Imperial Way Faction

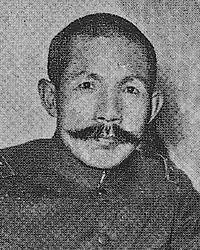
General Sadao Araki was regarded as the leader and primary philosopher of the "Kōdōha".

The Kōdōha or was a political faction in the Imperial Japanese Army active in the 1920s and 1930s. The "Kōdōha" sought to establish a military government that promoted totalitarian, militaristic and aggressive imperialist ideals, and was largely supported by junior officers. The radical "Kōdōha" rivaled the moderate "Tōseiha" (Control Faction) for influence in the army until the February 26 incident in 1936, when it was "de facto" dissolved and many supporters were disciplined or executed.